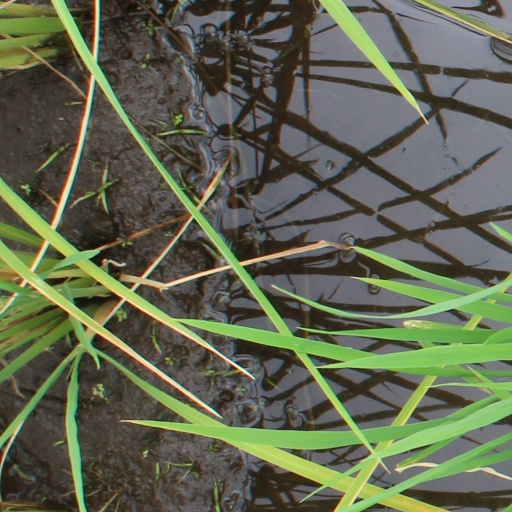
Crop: rice